Elizabeth Ryan

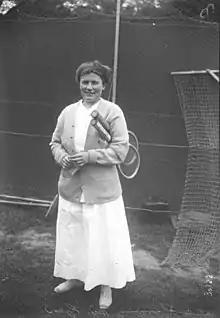
Ryan in 1913

Elizabeth Montague Ryan (February 5, 1892 – July 6, 1979) was an American tennis player who was born in Anaheim, California, but lived most of her adult life in the United Kingdom. Ryan won 26 Grand Slam titles, 19 in women's doubles and mixed doubles at Wimbledon, an all-time record for those two events. Twelve of her Wimbledon titles were in women's doubles and seven were in mixed doubles. Ryan also won four women's doubles titles at the French Championships, as well as one women's doubles title and two mixed-doubles titles at the U.S. Championships. During a 19-year run Ryan amassed a total of 659 titles in singles, doubles and mixed doubles.